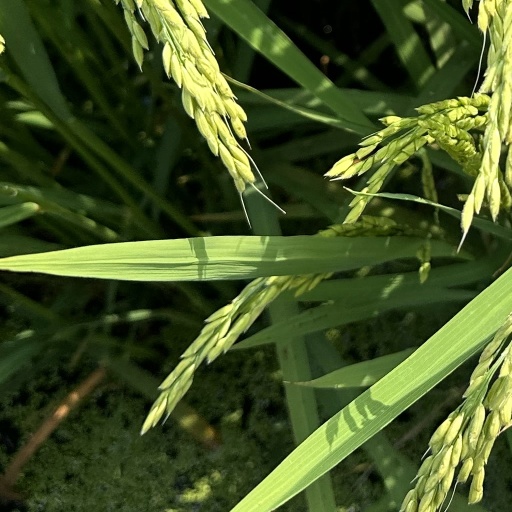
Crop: rice